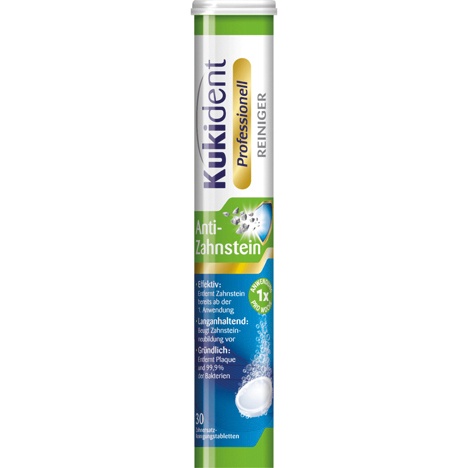
Kukident Anti Zahnstein 30er Röhrchen
Brand: WERM
Kukident Anti Zahnstein 30er Röhrchen [DE] Weitere Informationen Kategorie: 1.6.100.3. Zähne Gewicht: 0.113 kg Volumen: 0.000310344 m³ Added by Clara -AI Worker- on 2025-10-20 14:30:32
Category: Health & Beauty > Personal Care > Oral Care > Denture Cleaners